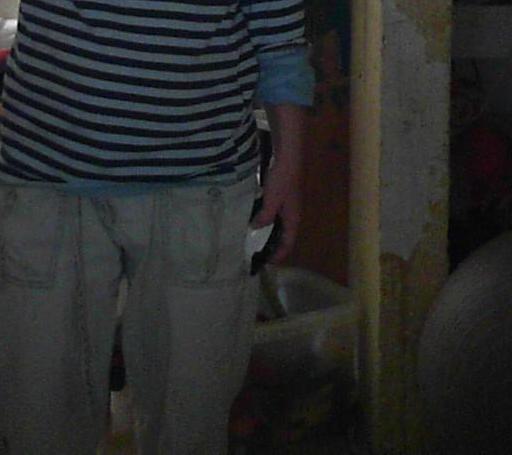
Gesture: no_gesture